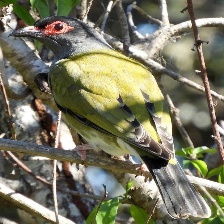
Species: AUSTRALASIAN FIGBIRD
Scientific name: SPHECOTHERES VIEILLOTI